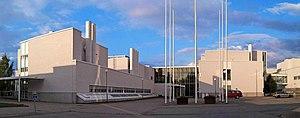
Arto Sipinen, né le 20 mars 1936 à Helsinki et mort le 23 mars 2017 à Espoo, est un architecte finlandais.
L'université de Jyväskylä est située à Jyväskylä en Finlande.